Town Without Pity

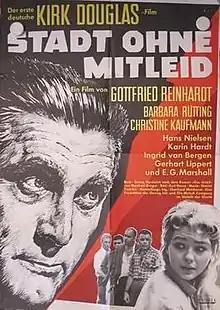
Original German theatrical release poster

Town Without Pity (German: Stadt ohne Mitleid) is a 1961 American/Swiss/West German international co-production drama film directed by Gottfried Reinhardt. Produced by The Mirisch Corporation, the film stars Kirk Douglas, Barbara Rütting, Christine Kaufmann, and E. G. Marshall.